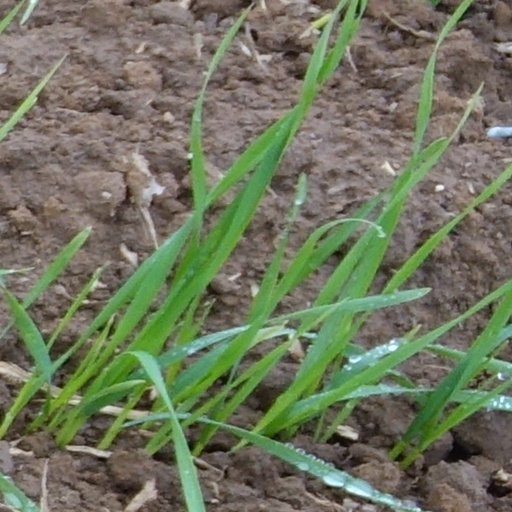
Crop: wheat